House at 5–7 Winter Street

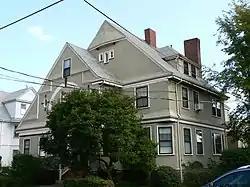
Photo of the house, 2008

The House at 5–7 Winter Street in Arlington, Massachusetts is a rare late-19th century two family house in East Arlington. The wood-frame house was built in 1895 by John Squires, who owned a garden farm. It was built as a speculative venture at a time before Arlington's market gardeners began selling their land off for development. The building exhibits well-preserved Queen Anne styling, with asymmetric massing characteristic of that style, and a judicious use of decorative cut wood shingles.